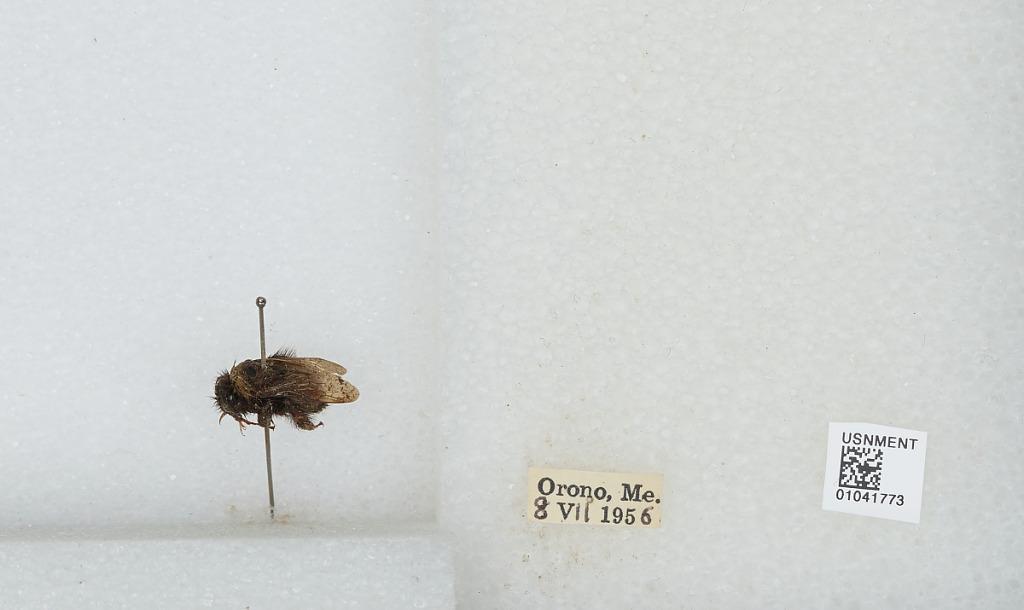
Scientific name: Bombus sp.
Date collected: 1956-7-8
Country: United States
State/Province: Maine
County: Penobscot
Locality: Orono
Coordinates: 44.8831, -68.6725